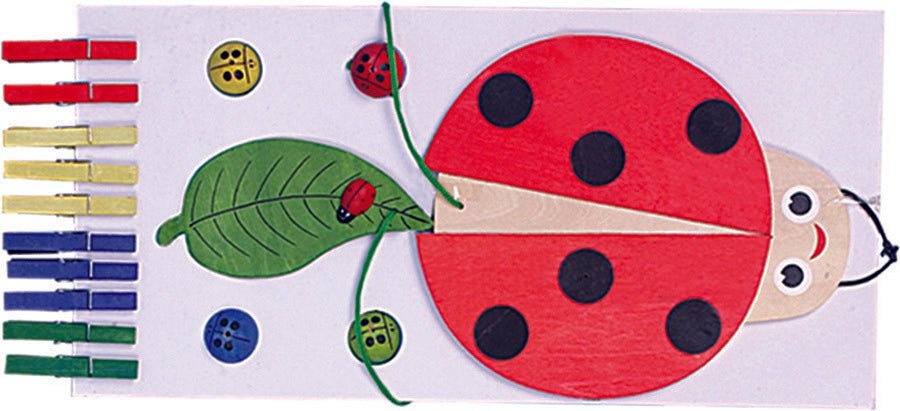
LADYBUG MEMO CLIP
This is the perfect memo clip for your childs room. The string is about 100cm in length. There are plenty of room for them to hang their art pieces or their favourite photos. Comes with 10 wooden pegs and nails to put this set up. Not only helps with brightening up their room, it is a space to show off their art work. Specification: Labybird size 29cmL x19cmHx0.8cmW String: Approx 100cm. Pegs: standard size Rec. Age: 3 Years + Brand: Kaper Kidz Build your confidence and sense of achievement Develop styles and skills Greater attention to detail Promote self expression Materials: Wood Content Pieces: 1 Measurement: 50x2x23cm
Brand: dropshipzone
Category: Home & Garden > Lawn & Garden > Gardening > Landscape Fabric Accessories > Landscape Fabric Staples & Pins > Landscape Fabric Pins